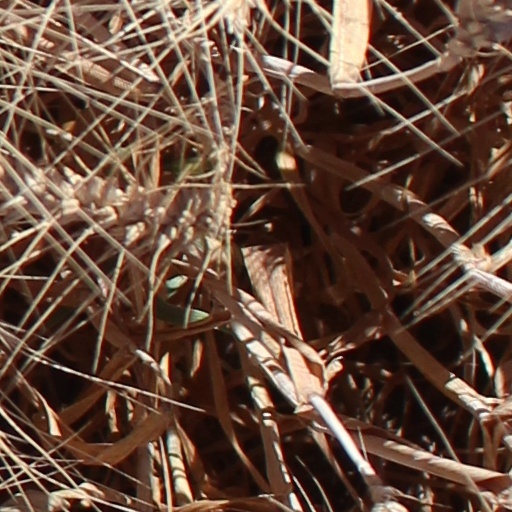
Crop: wheat